Mordialloc, Victoria

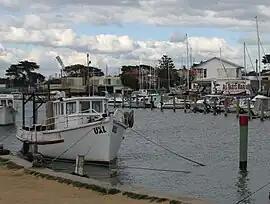
Mordialloc Creek

Mordialloc is a beachside suburb in Melbourne, Victoria, Australia, 24 km south-east of Melbourne's Central Business District, located within the City of Kingston local government area. Mordialloc recorded a population of 8,886 at the .